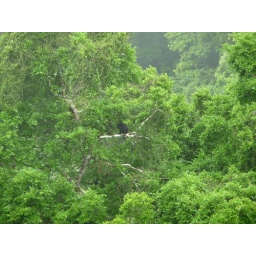
Howler monkey spotted in the trees from the top of Temple V.